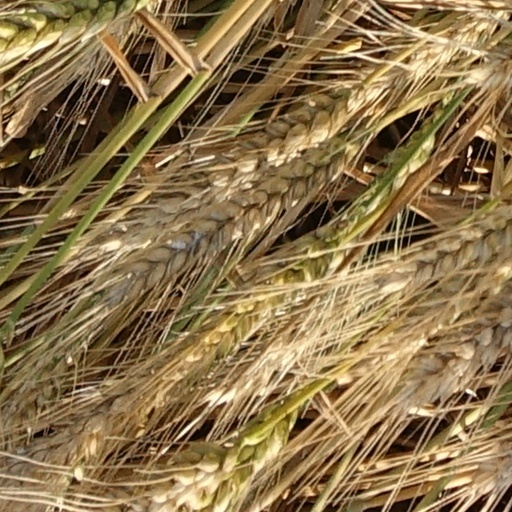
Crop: wheat